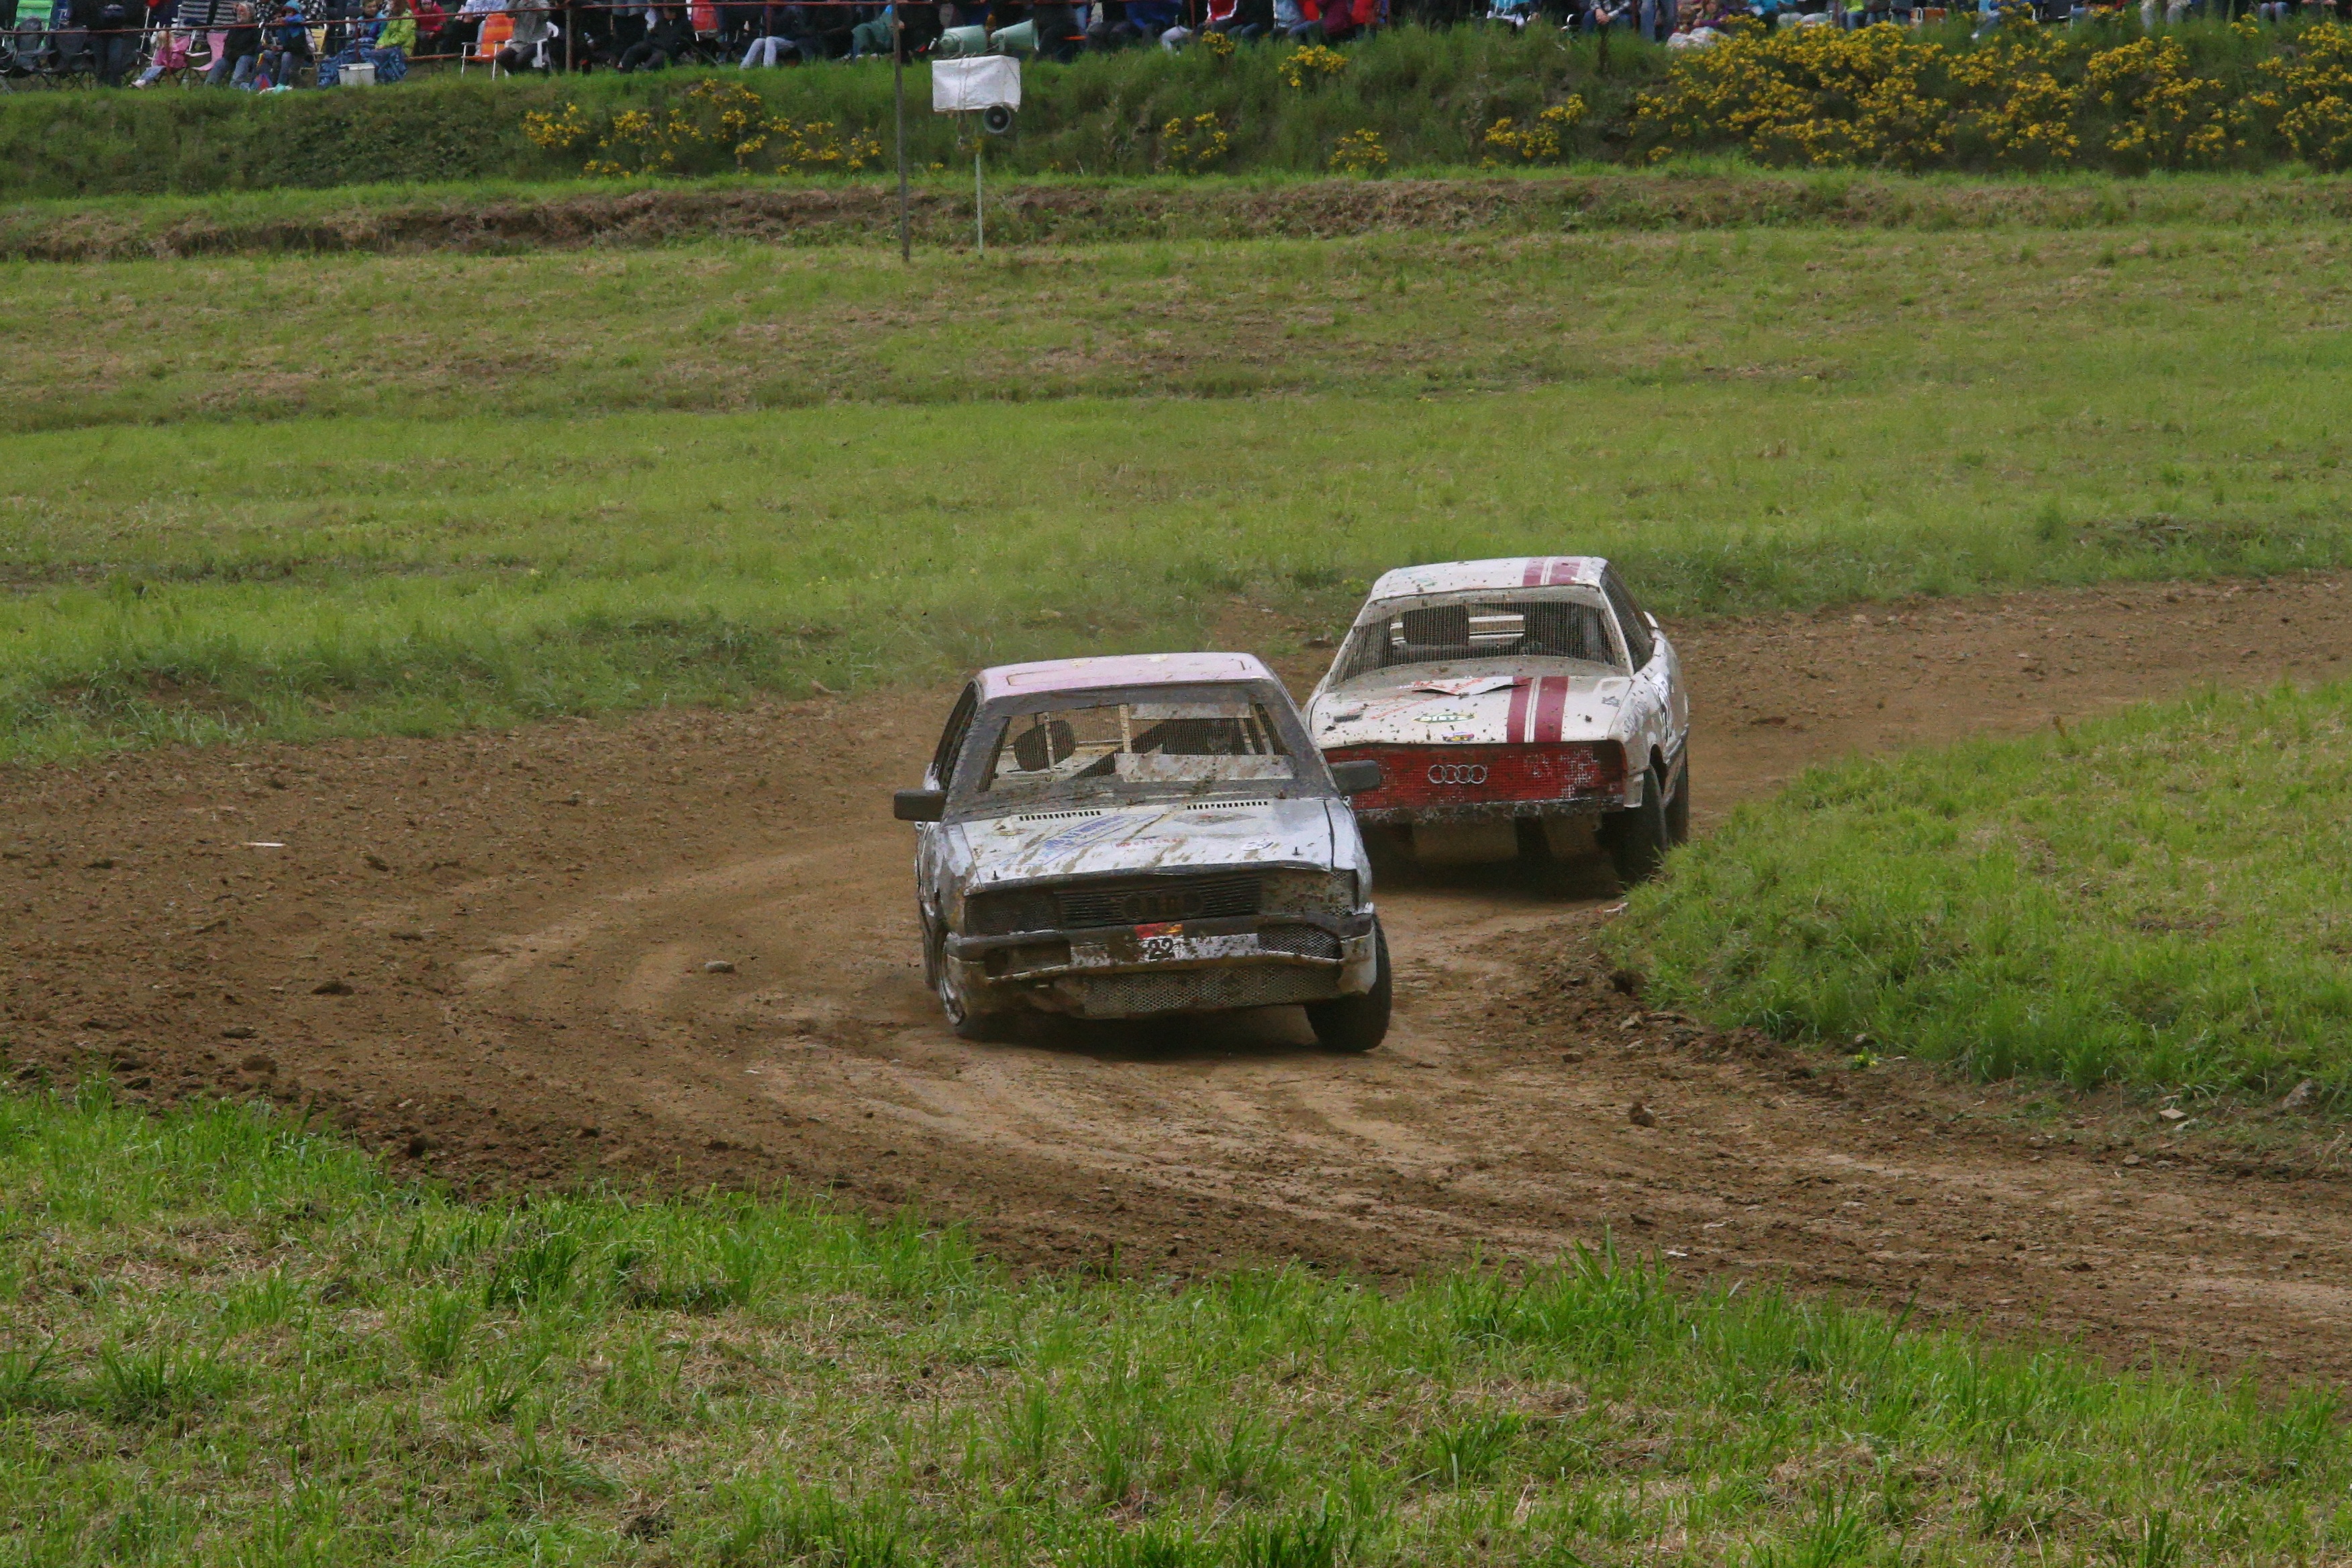
sport, field, vehicle, mud, soil, auto, cross, sports car, race, sports, racing, rally, motorsport, off road vehicle, auto racing, autocross, off roading, dirt track racing, rallying, off road racing, world rally championship